Burbank, California

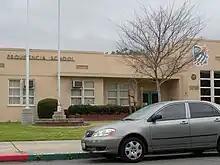
Providencia School

The motion picture business arrived in Burbank in the 1920s. In 1926, First National Pictures bought a site on Olive Avenue near Dark Canyon. The property included a hog ranch and the original David Burbank house, both owned by rancher Stephen A. Martin.